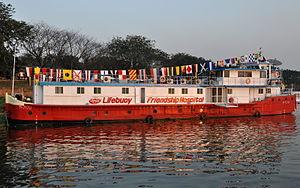
Péniche hôpital d'Yves Marre au Bangladesh
TaraTari est un chantier naval créé en 2004 par Yves Marre au Bangladesh. Soutenu par l’association Watever, le chantier a pour objectif d’aider au développement d’une production navale moderne, sûre et responsable dans le pays.